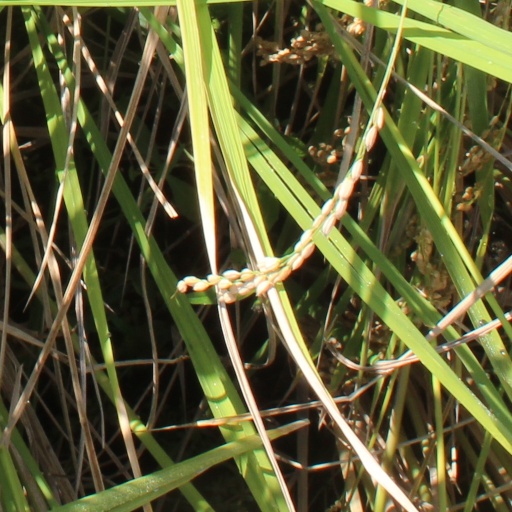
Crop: rice